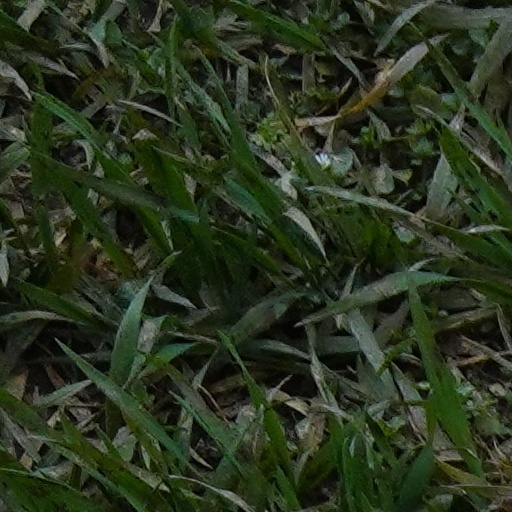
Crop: wheat